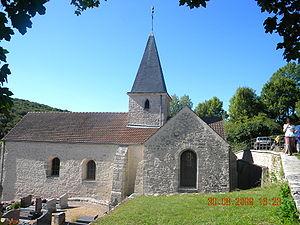
Eglise d'Aubaine
Aubaine est une commune française située dans le canton d'Arnay-le-Duc du département de la Côte-d'Or, en région Bourgogne-Franche-Comté.